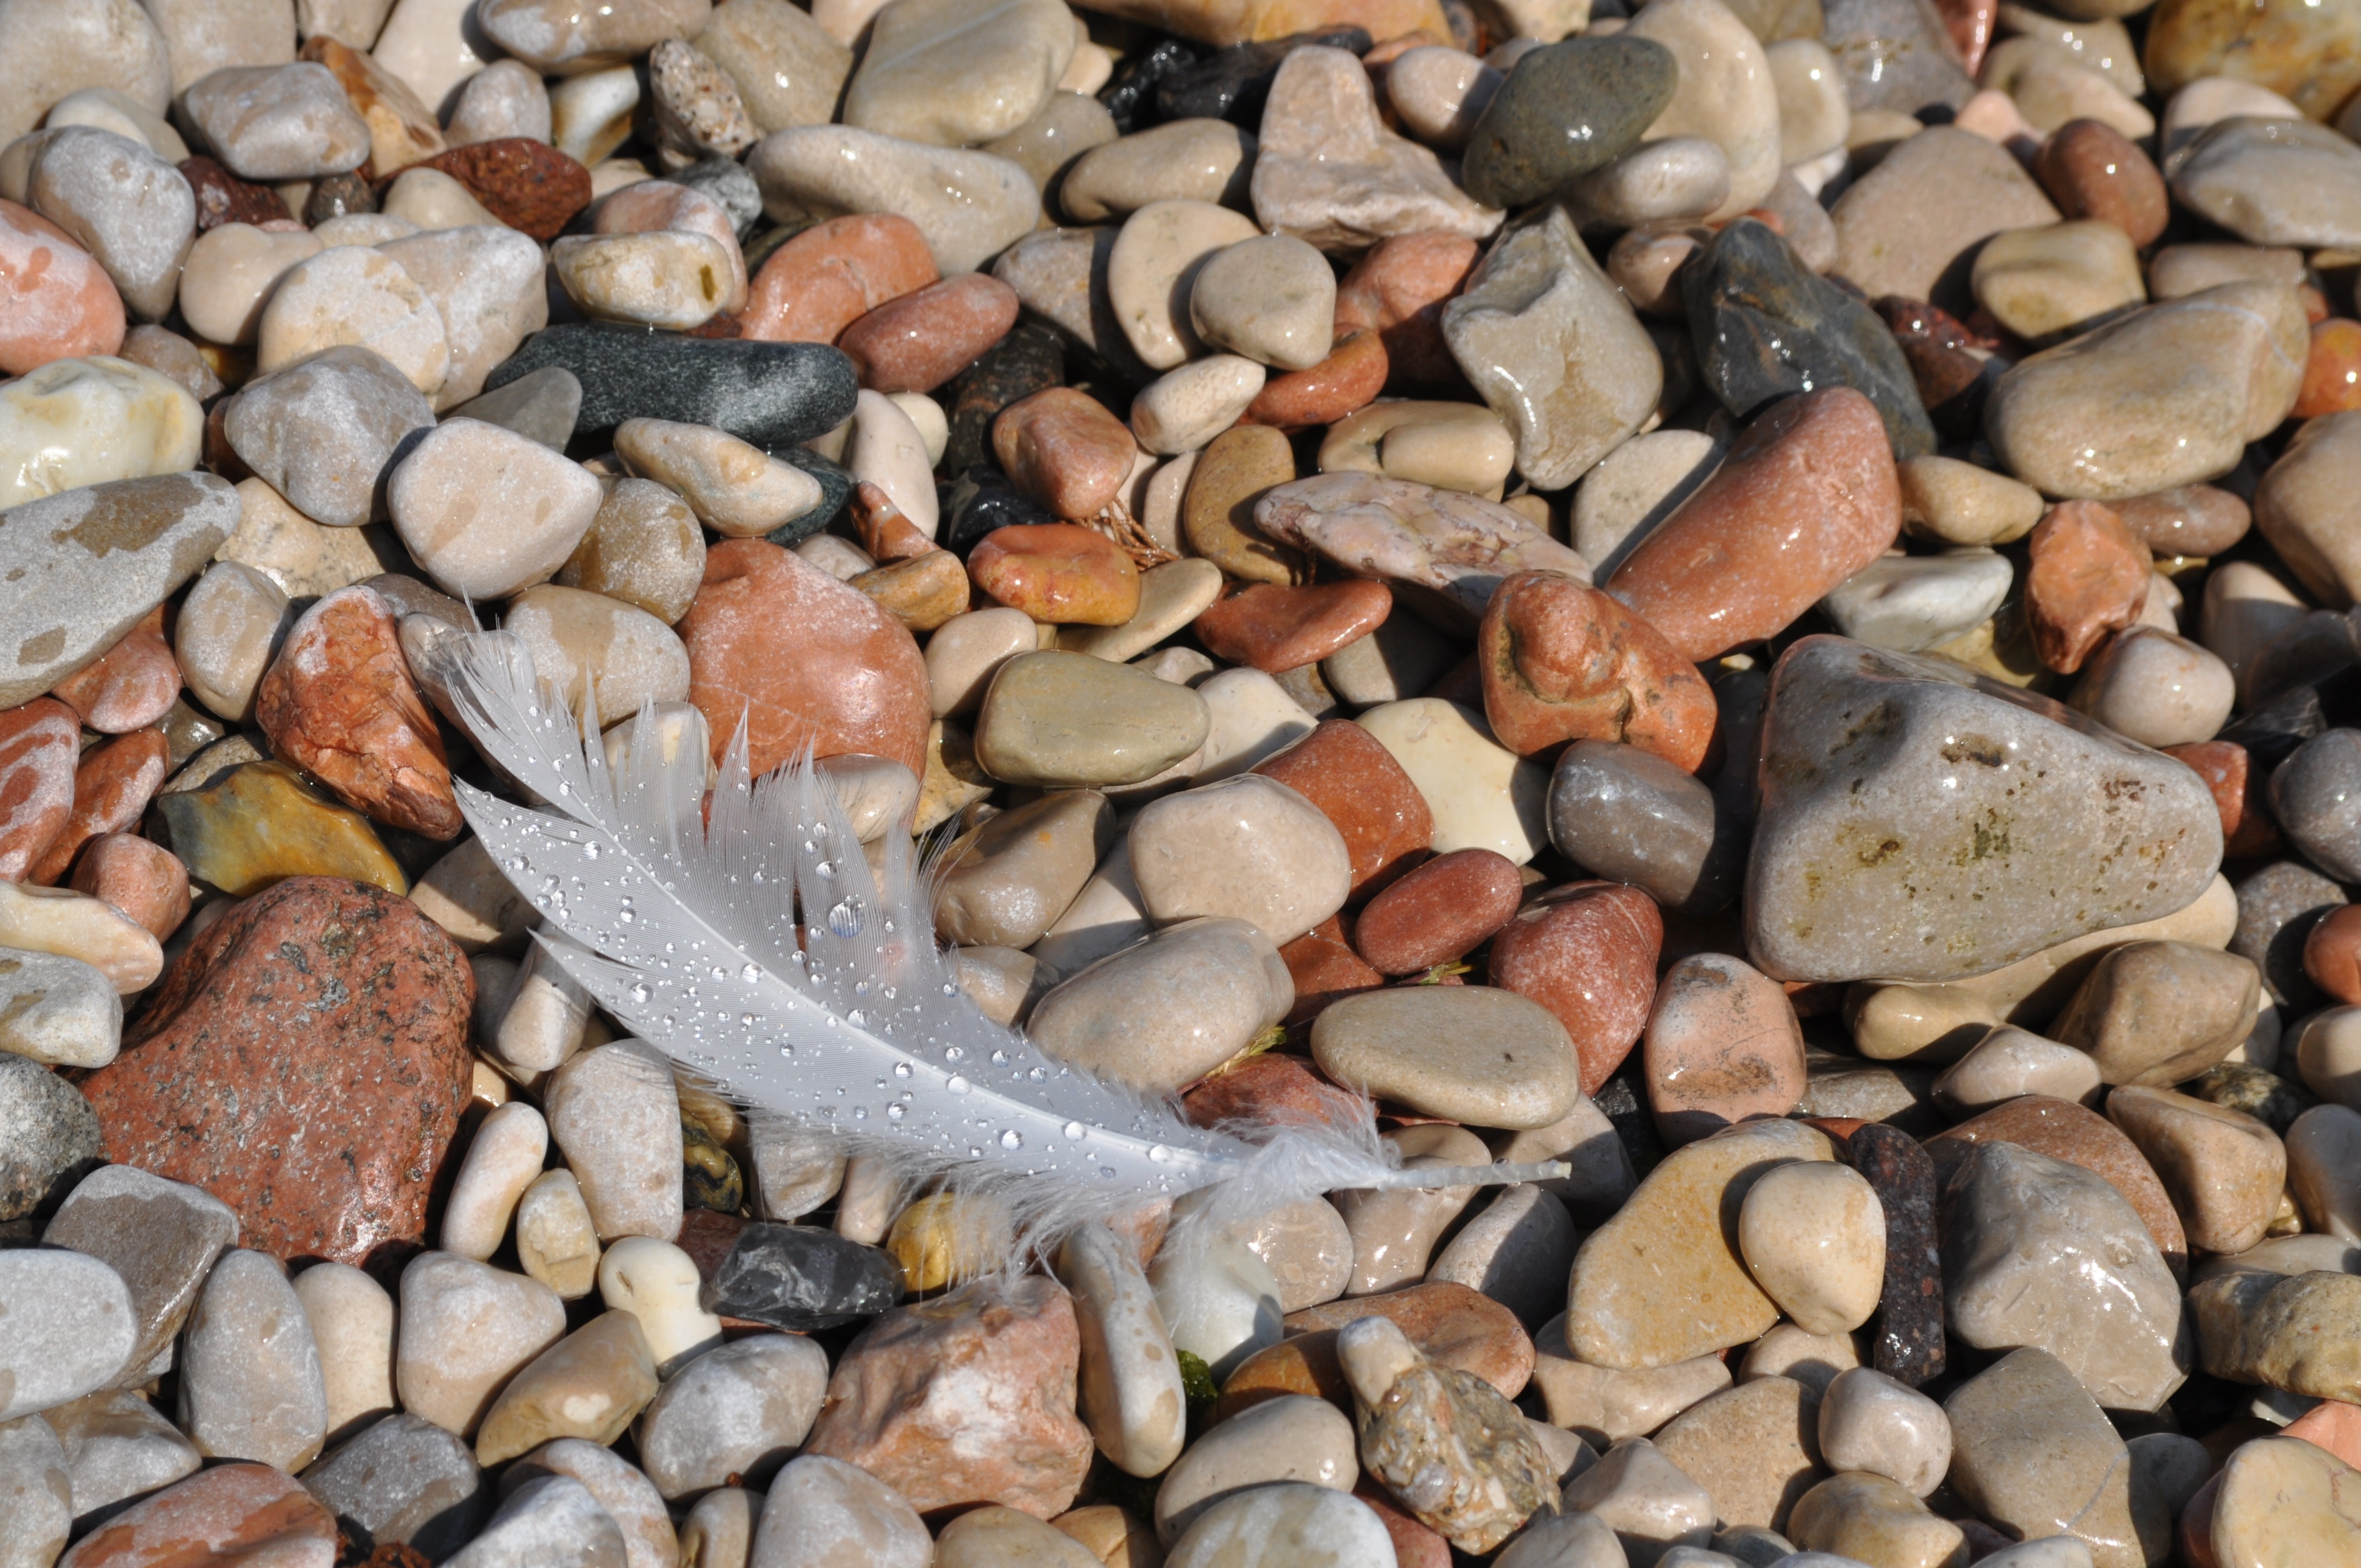
rock, stone, pebble, feather, material, gravel, pebbles, drops